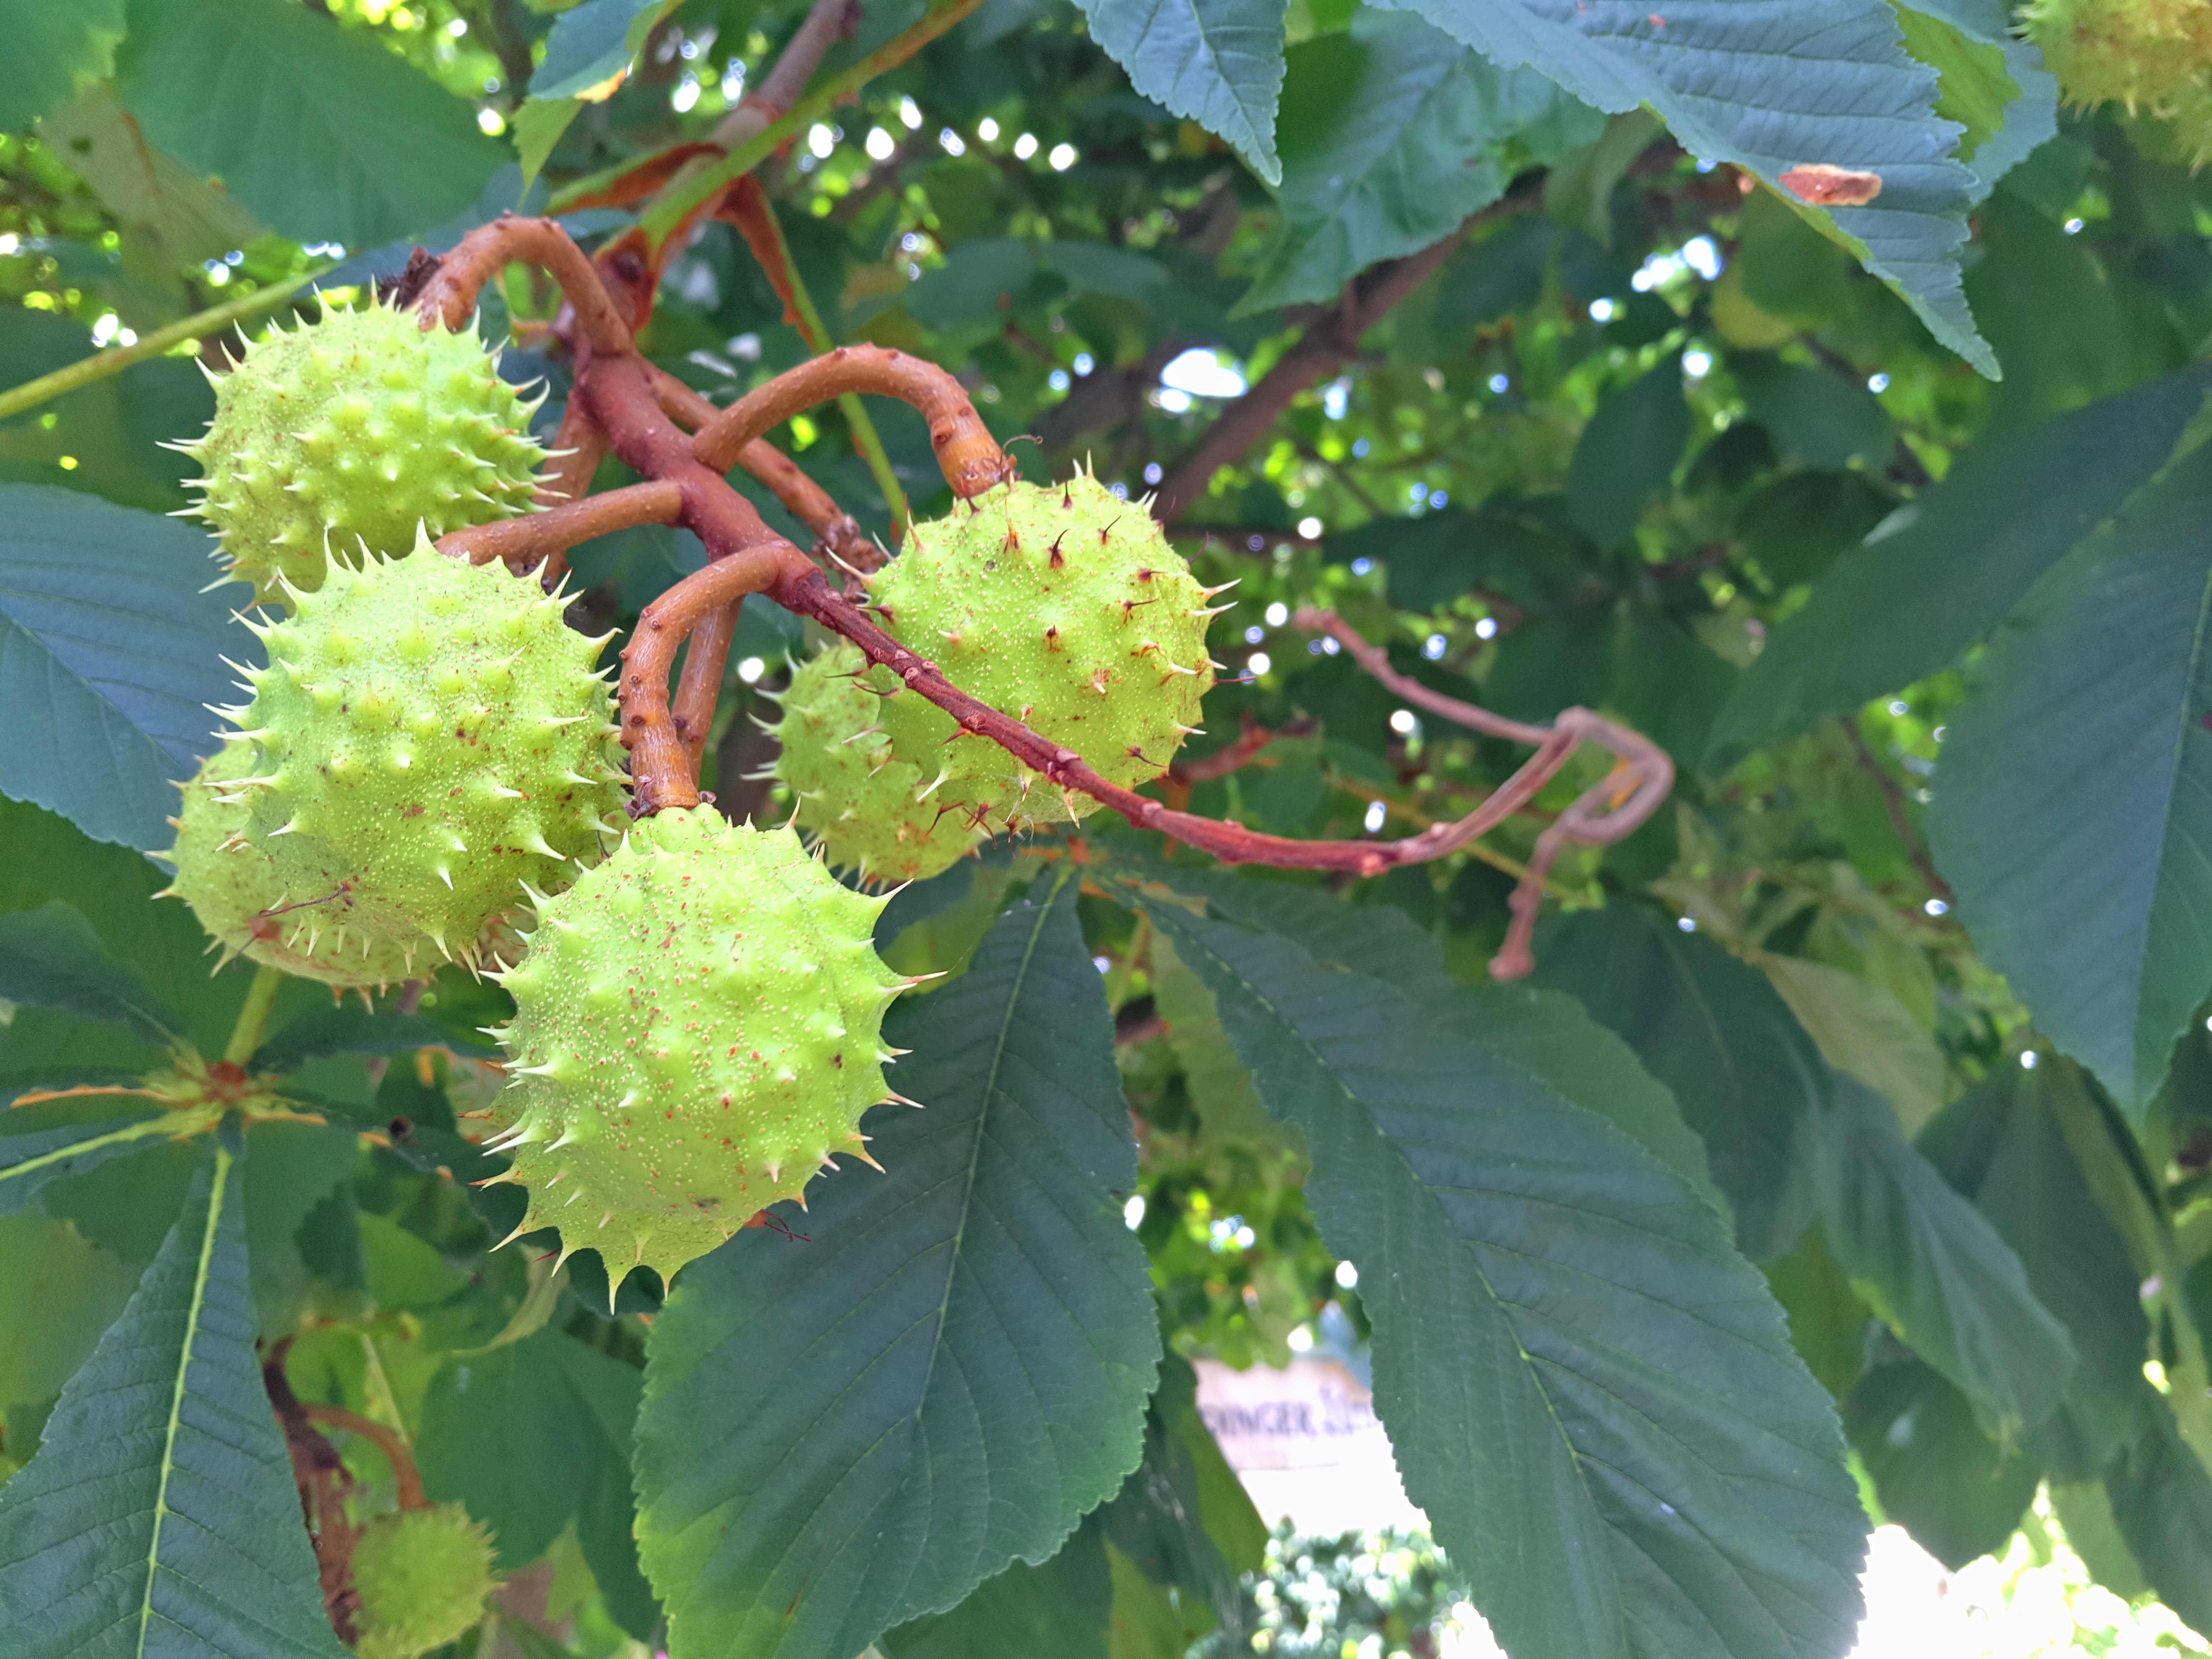
tree, nature, branch, prickly, plant, fruit, leaf, flower, summer, environment, food, spring, green, produce, leaves, shrub, bud, chestnut, chestnut tree, chestnut leaves, mulberry, beer garden, castanea, flowering plant, castanea sativa, fresh green, tree plant, chestnut bud, woody plant, land plant, red mulberry